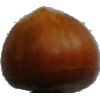
Label: Nut Forest 1